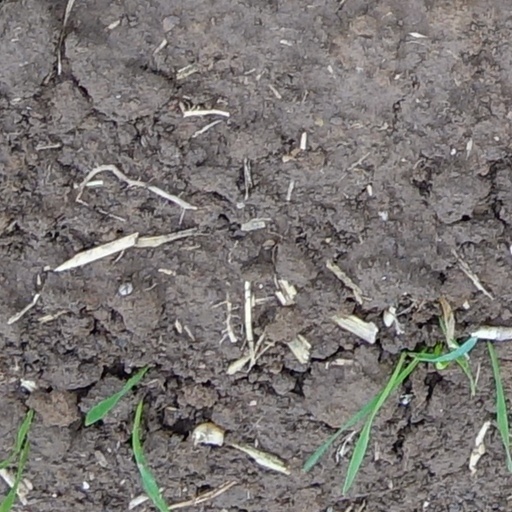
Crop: wheat